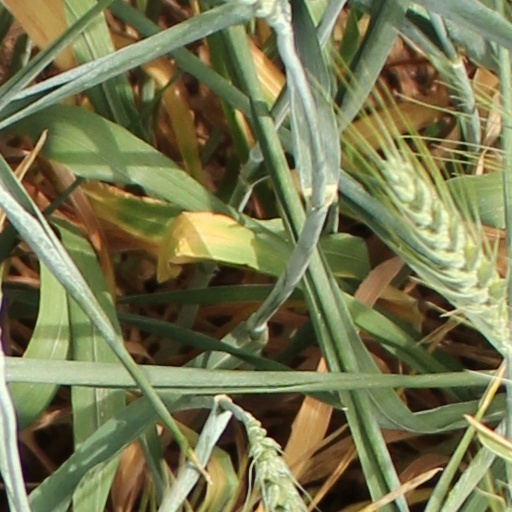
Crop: wheat